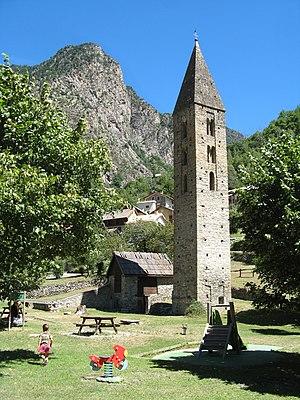
Isola (Alpes-Maritimes)
La liste qui suit présente les édifices du département des Alpes-Maritimes protégés au titre des monuments historiques et répertoriés dans la base Mérimée du ministère français de la Culture, à l'exception de ceux des communes de Nice et Grasse présentés respectivement dans la liste des monuments historiques de Nice et dans la liste des monuments historiques de Grasse. Les édifices de la commune de Cannes sont également présentés dans la liste des monuments historiques de Cannes.
Cet article recense les monuments historiques français classés en 1908.
Le clocher roman de l'ancienne église Saint-Pierre, est un vestige de l'ancienne église Saint-Pierre d'Isola dans le département français des Alpes-Maritimes.